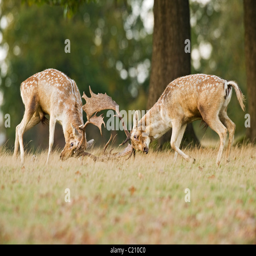
fallow deer during the rut